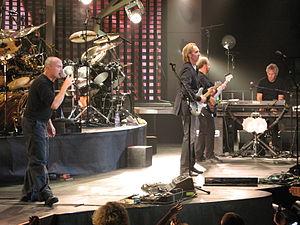
Throwing It All Away est la 7ᵉ piste de l'album Invisible Touch de Genesis sorti en 1986. C'est le 2ᵉ single extrait de l'album, il s'est classé à la première position au Mainstream Rock et a également atteint la place nᵒ 4 dans le Billboard Hot 100 et a été nᵒ 22 en Angleterre. Le titre est resté présent 16 semaines dans le classement.